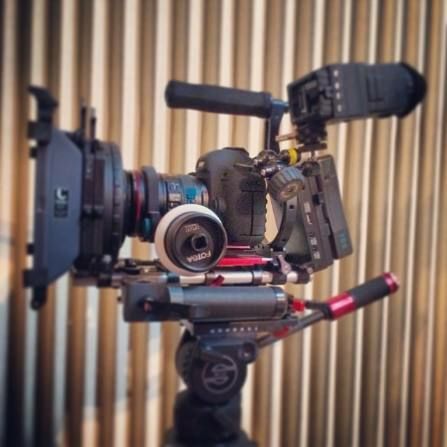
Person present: No